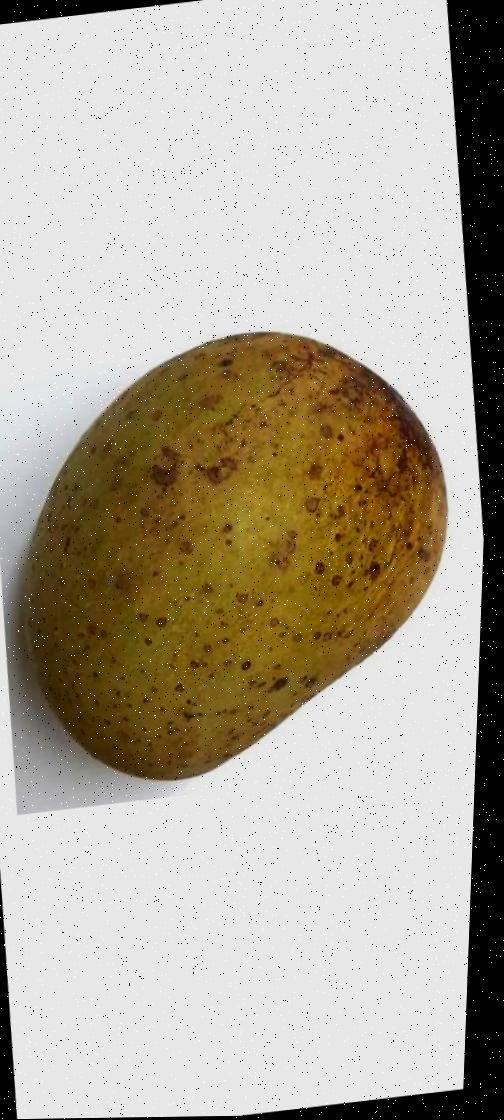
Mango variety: Gourmoti